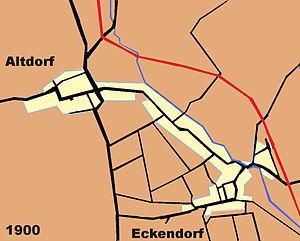
plan sommaire de la commune d'Alteckendorf en 1900, Légende: noir=routes, rouge=chemin de fer. bleu=ruisseau du Landgraben, jaune pale=zone urbanisée orange= champs et/ou prairies